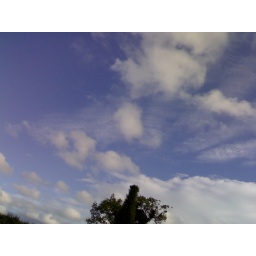
Nearly home approximately 3 miles to go! Wierd clouds travelling in both directions! Nr to West Rounton, North Yorkshire